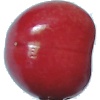
Label: Cherry 2